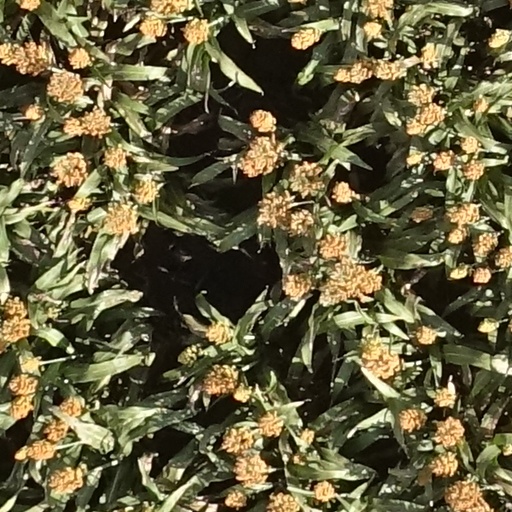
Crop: sorghum